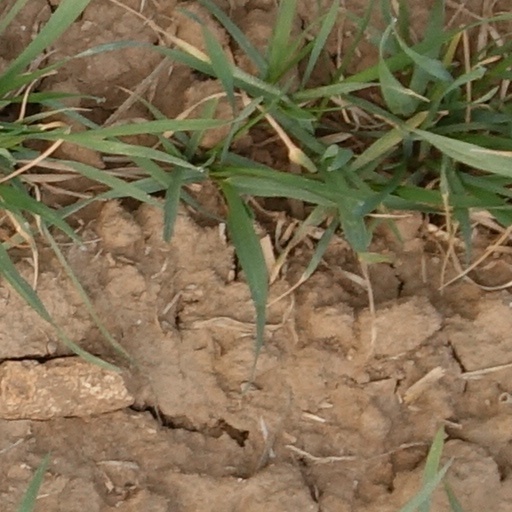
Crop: wheat